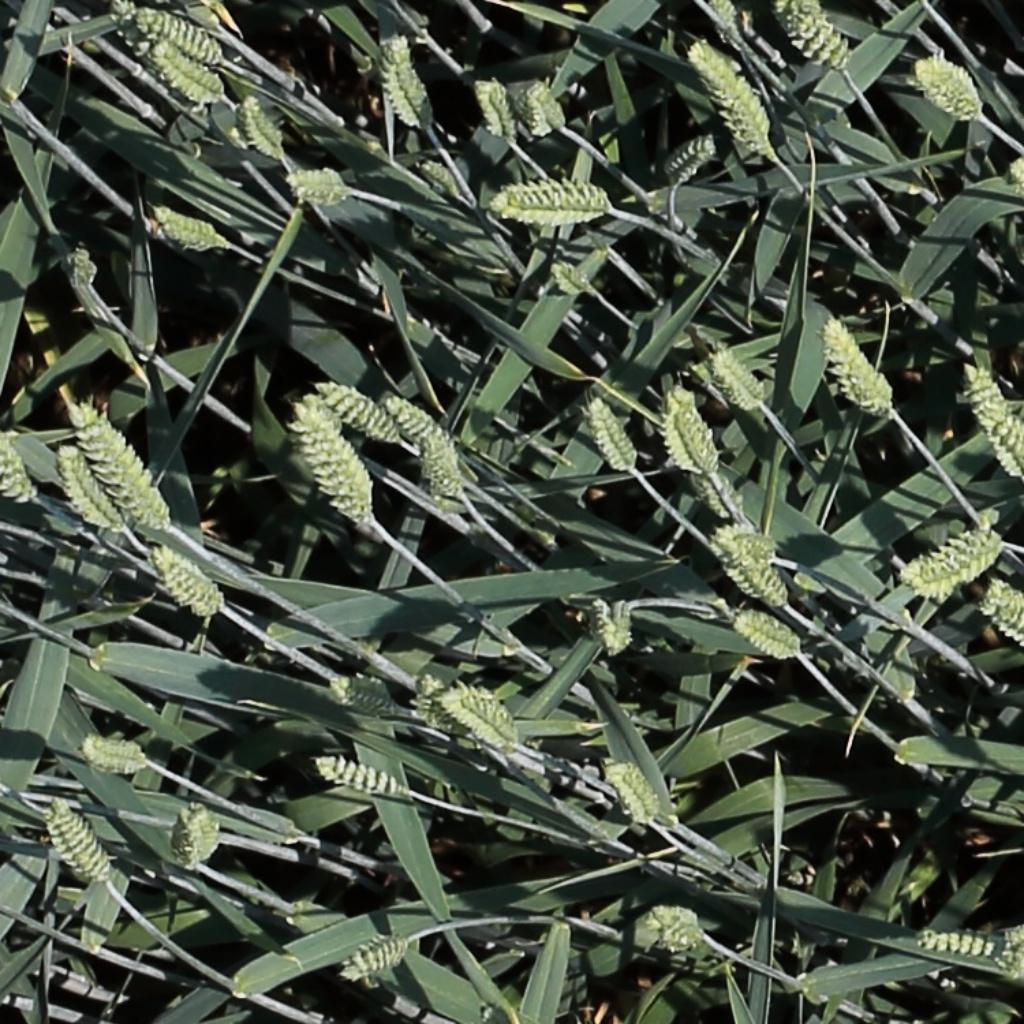
Country: Switzerland
Location: Usask
Wheat development stage: Filling